George McLeod (footballer, born 1879)

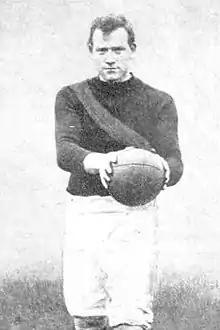
McLeod in 1910

George McLeod (22 August 1879 – 3 March 1959) was an Australian rules footballer who played for St Kilda and Essendon during the early years of the Victorian Football League (VFL).